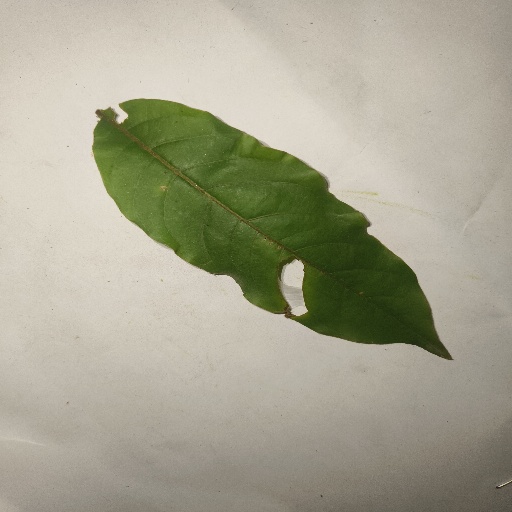
Species: HariTaki
Leaf condition: Bacterial Spot